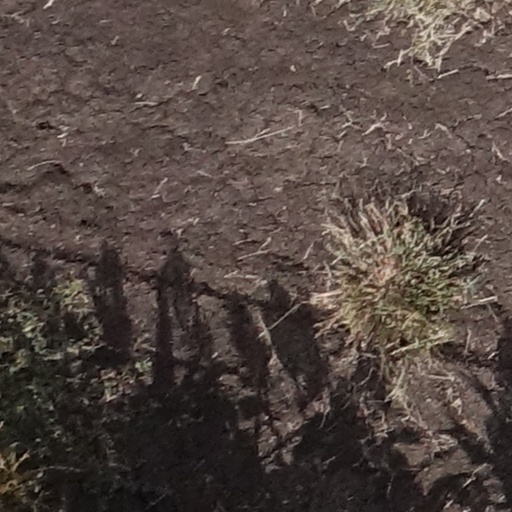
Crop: sorghum